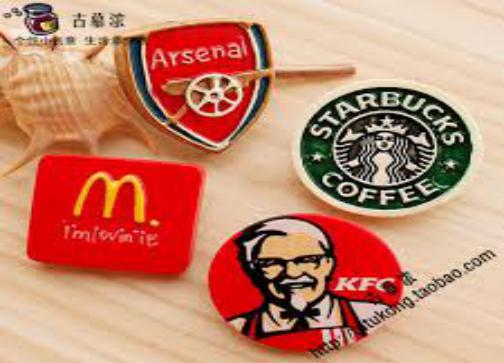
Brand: mcdonalds
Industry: Food